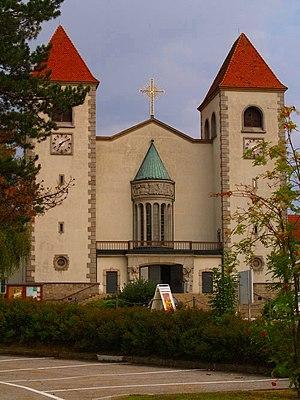
La ville de Gmünd (Basse-Autriche) est le chef-lieu du district de Gmünd dans le Waldviertel, située dans le nord-ouest du land de Basse-Autriche.